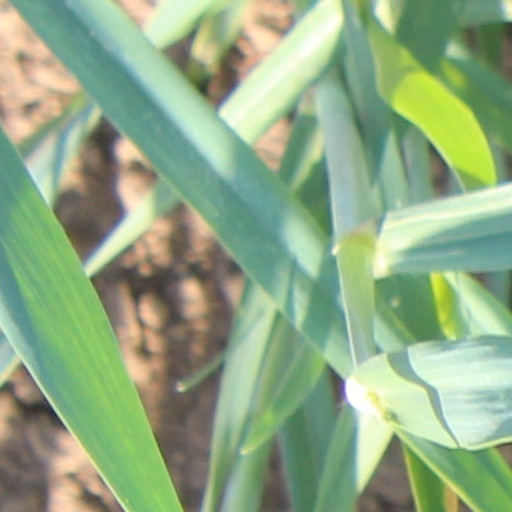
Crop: wheat